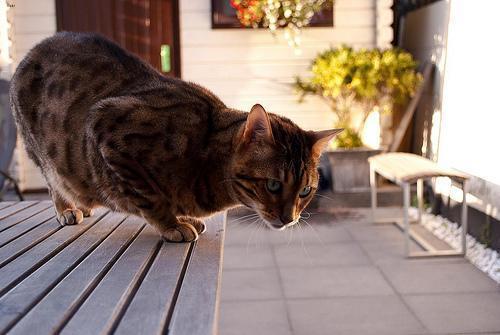
Bengal